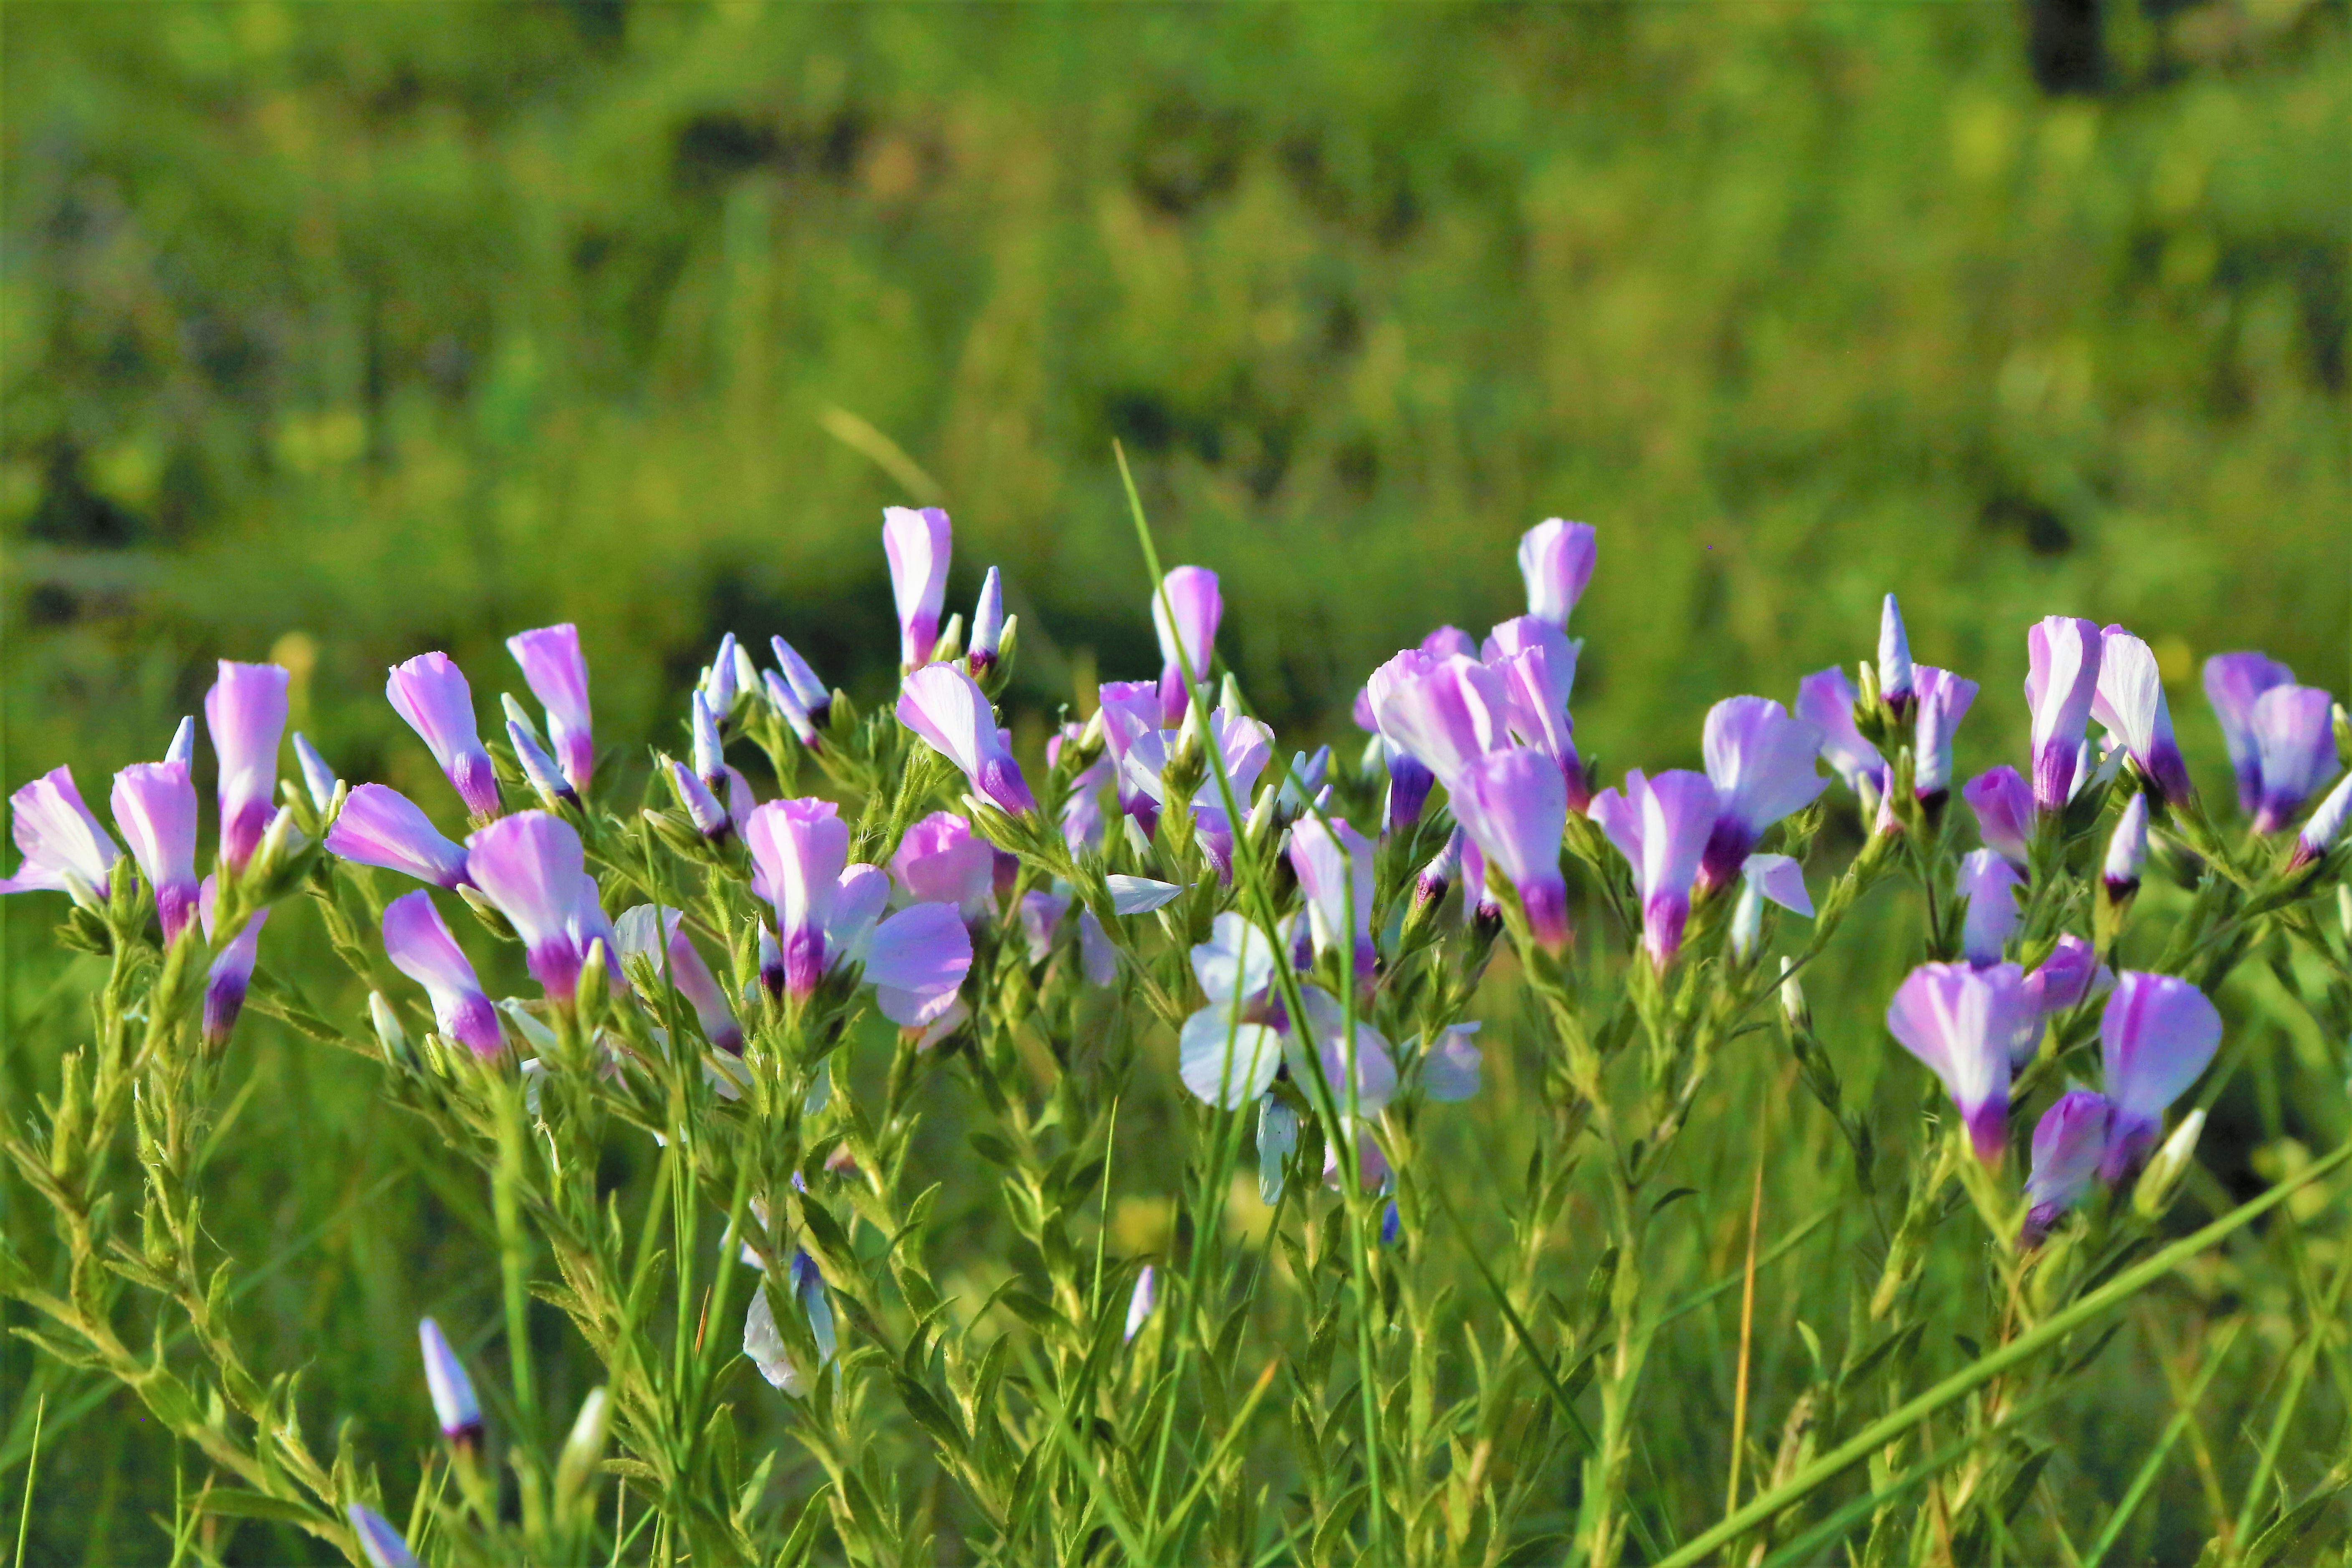
flowers, spring, nature, plant, flower, flowering plant, natural landscape, wildflower, petal, iris, bellflower family, bellflower, crocus, meadow, violet family, iris family, tommie crocus, vascular plant, perennial plant, harebell